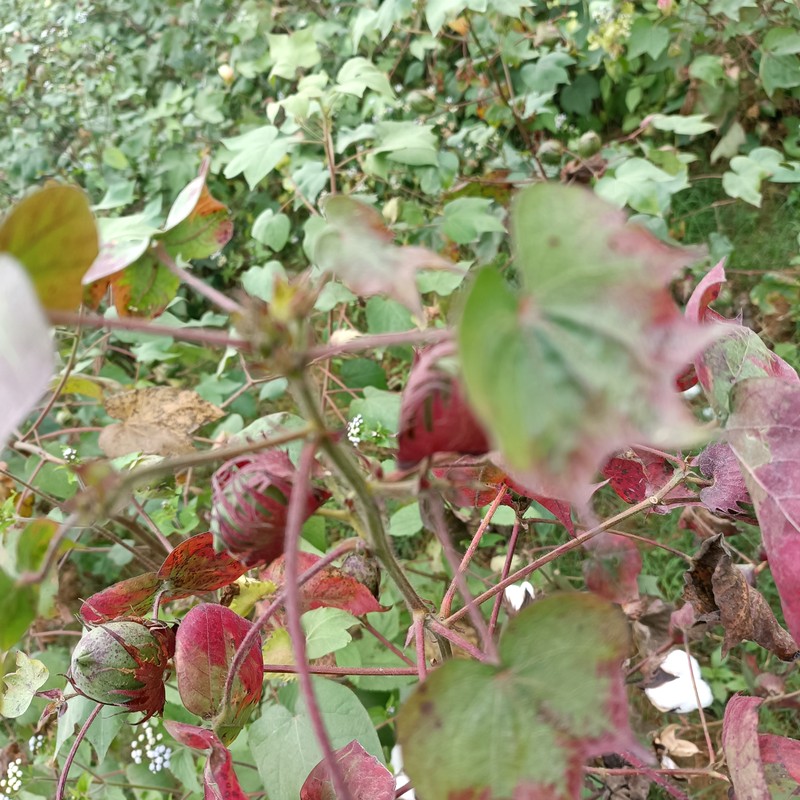
Label: Leaf Redding